Wang Shan Keuk

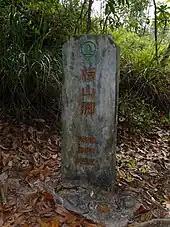
Marker of Wang Shan Keuk historical village along the Wilson Trail.

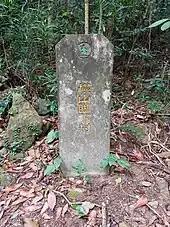
Marker of Lower Wang Shan Keuk historical village along the Wilson Trail.

Wang Shan Keuk is a village in the North District of Hong Kong.